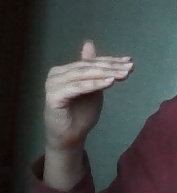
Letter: khaa